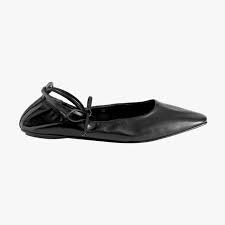
Label: Ballet Flat